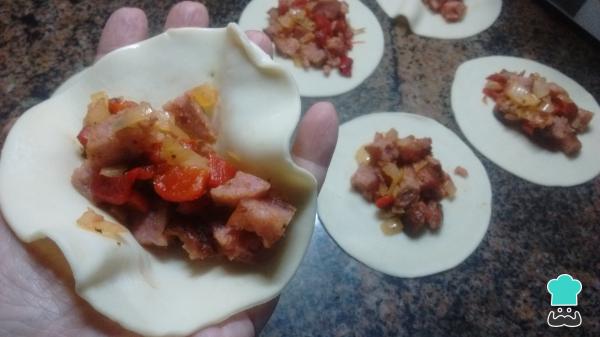
Para armar las empanadas de chorizo, distribuye los discos de masa sobre la mesada. Luego coloca una cucharada generosa de relleno sobre cada una. Humedece los bordes, une los bordes y cierra con repulgue.